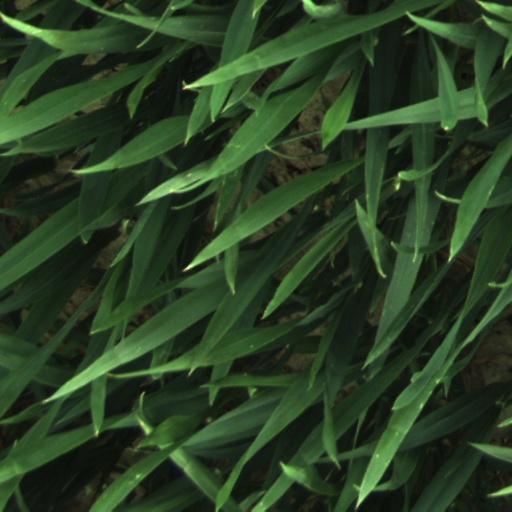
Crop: wheat